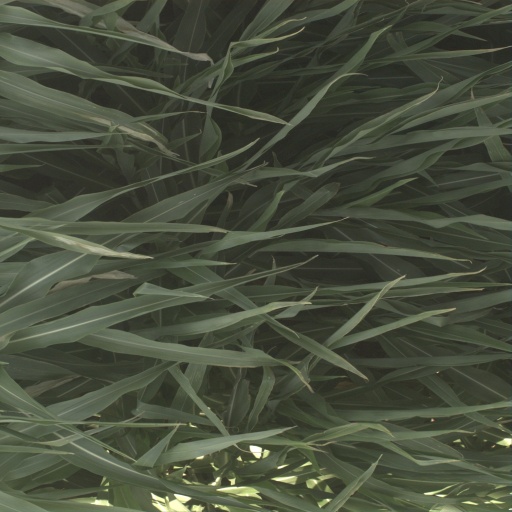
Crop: sorghum